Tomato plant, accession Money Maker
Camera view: vertical (180 deg); turntable rotation: 180 degrees
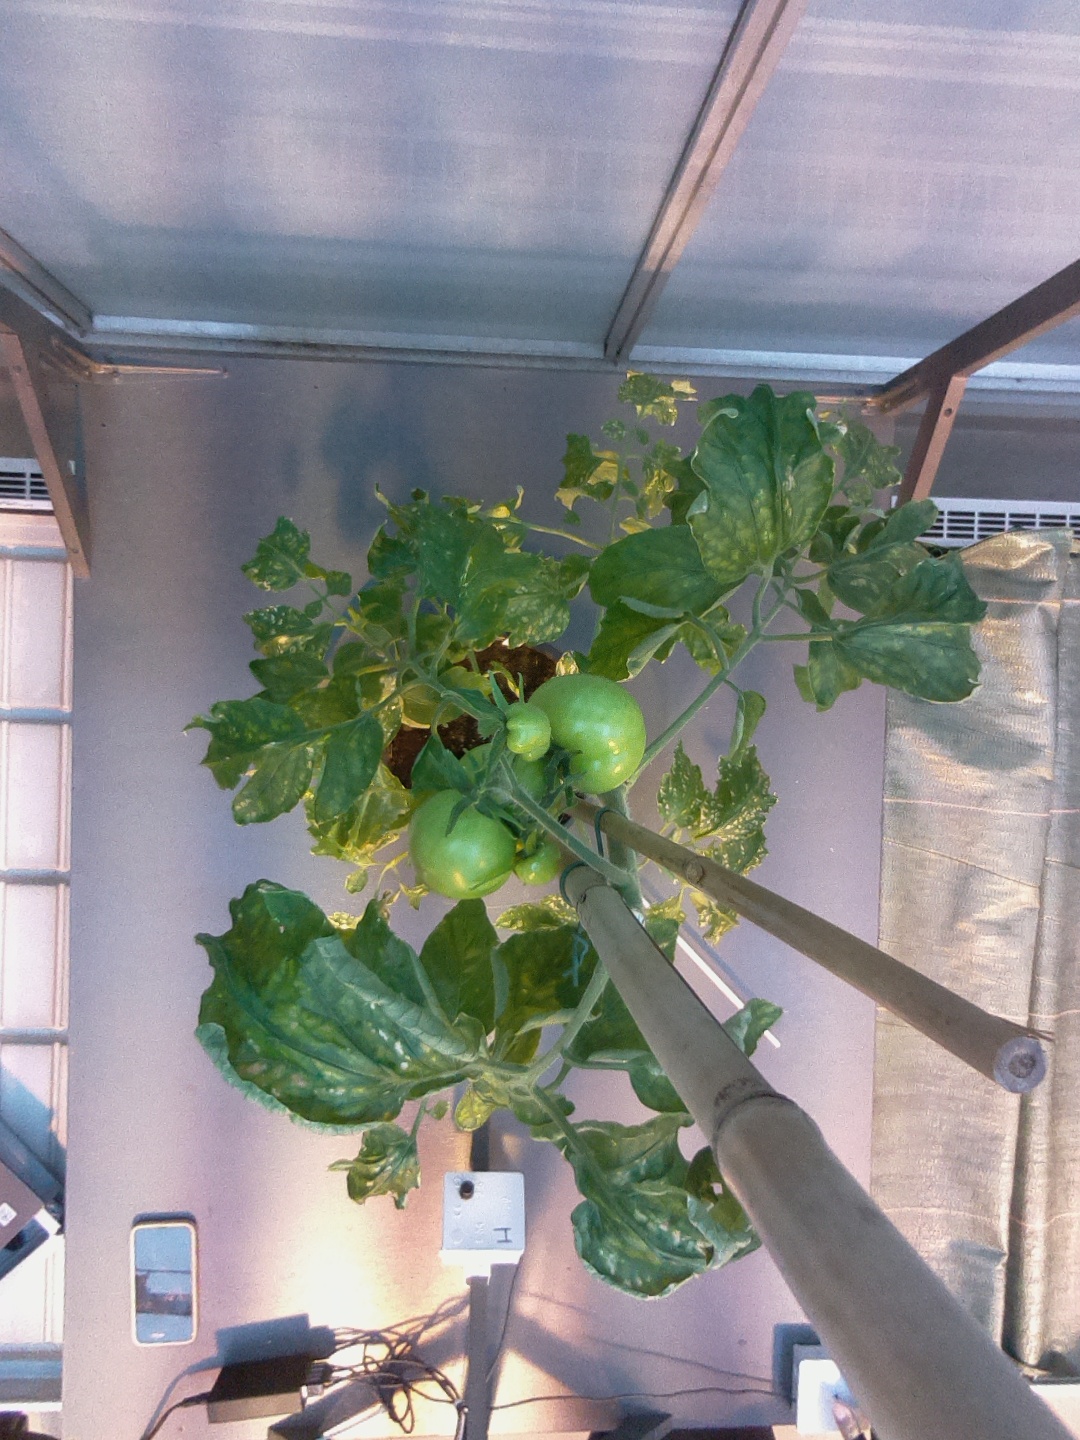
BBCH growth stage 75: 50%-60% of final fruit size